The Centurions (Lartéguy novel)

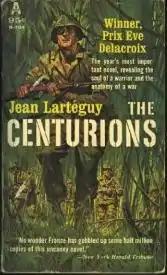

The Centurions (French title: Les Centurions) is a novel written by French journalist and former soldier Jean Lartéguy following a French airborne battalion through the First Indochina War, Algerian War, and Suez Crisis. It was published in 1960 and translated from the original French into English by Xan Fielding. The novel included the first use of the so-called "ticking time bomb" scenario. It won the 1960 Prix Ève Delacroix. In 1966, "The Centurions" was adapted into a motion picture, "Lost Command", starring Anthony Quinn.